Long Island Rail Road

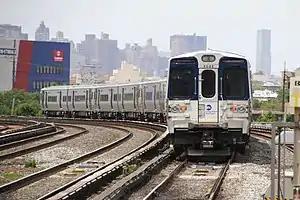
M9 railcars leaving Woodside

The LIRR is relatively isolated from the rest of the national rail system despite operating out of Penn Station, the nation's busiest rail terminal. It connects with other railroads in just two locations: